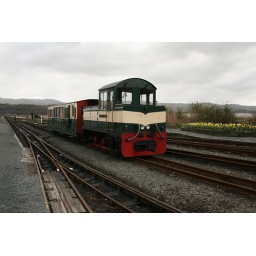
While the shunting was still in progress, Criccieth Castle arrived across the cob with a one coach train